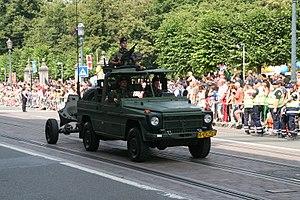
Fête nationale belge à Bruxelles le 21 juillet 2016 - Armée belge (Défense)